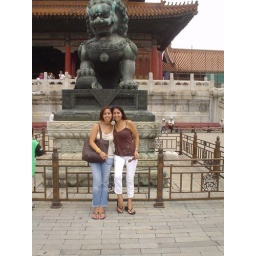
this guy represents the emperor (has the world under his paw). the female has a cub iinder her paw.